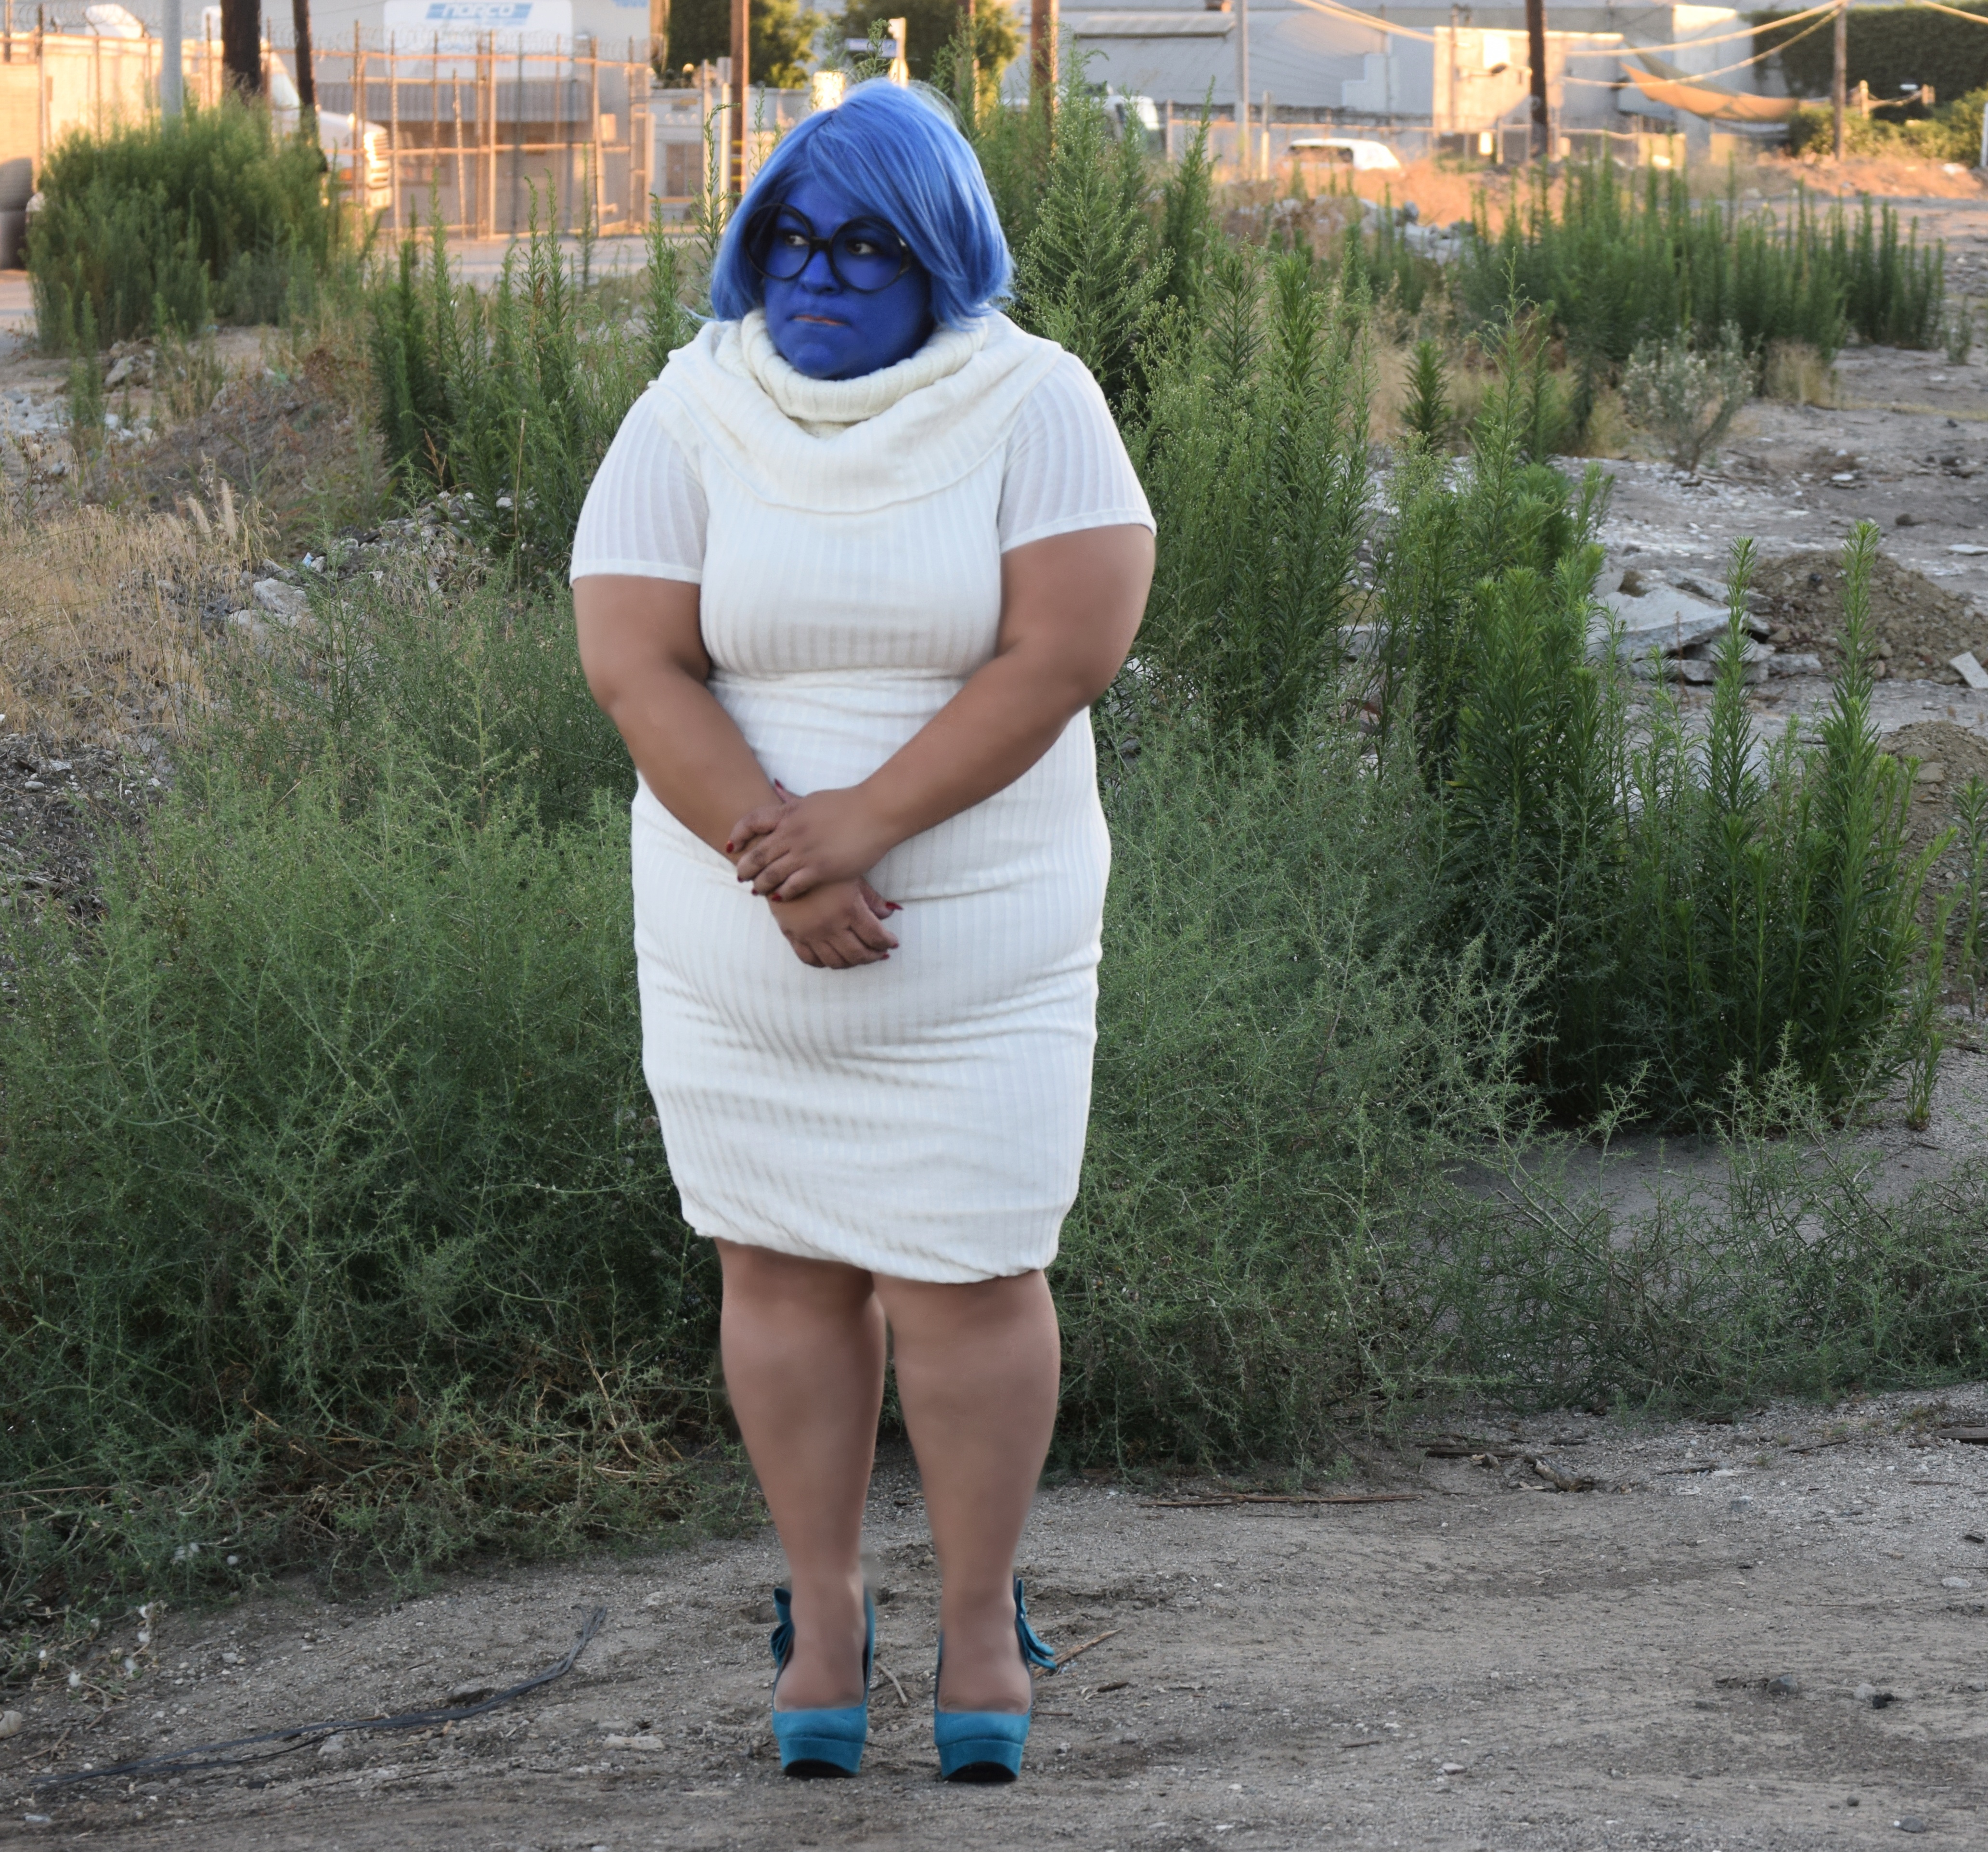
girl, leg, standing, clothing, shoulder, headgear, outerwear, dress, neck, joint, abdomen